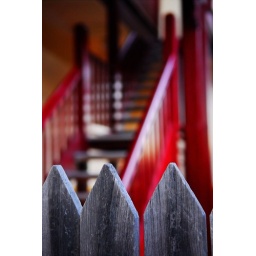
peeping a red staircase over a fence